DTDP-4-dehydrorhamnose 3,5-epimerase

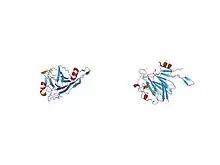
rmlc p aeruginosa with dtdp-rhamnose

In enzymology, a dTDP-4-dehydrorhamnose 3,5-epimerase is an enzyme that catalyzes the chemical reaction